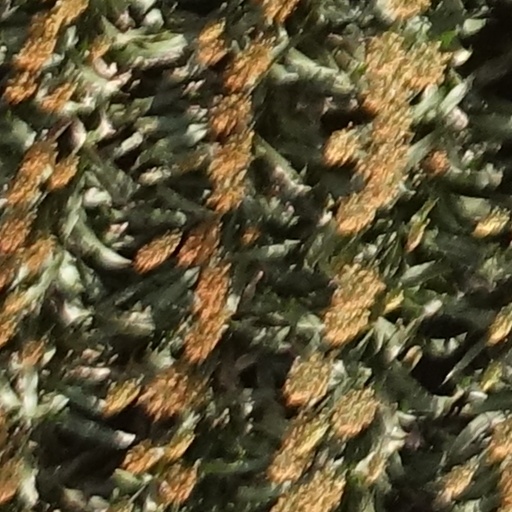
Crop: sorghum